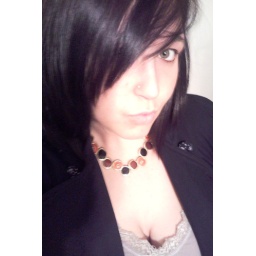
look all cute in my black jacket lol